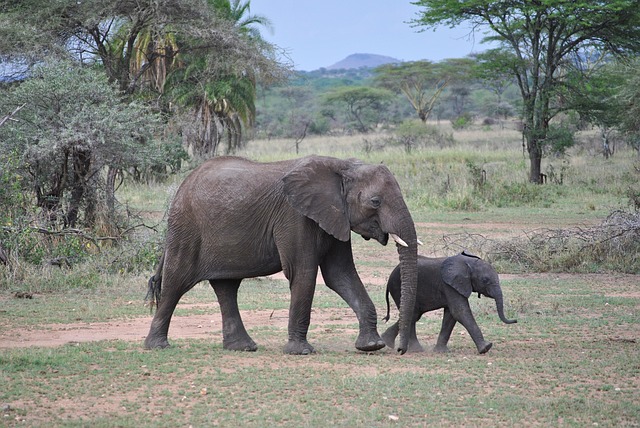
Label: elefante